Suppression of the Society of Jesus

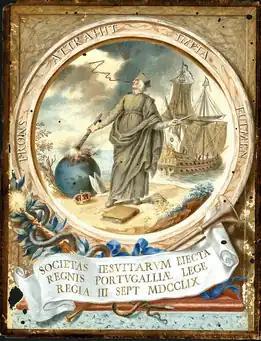
"The Society of Jesus expelled from the Kingdom of Portugal by the Royal Decree of 3 September 1759"; as a carrack sets sail from Portuguese shores in the background, a bolt of lightning strikes a Jesuit priest as he attempts to set a terrestrial globe a mitre, and a royal crown on fire; a bag of gold coins and a closed book (symbols of wealth and control of education) lie at the priest's feet.

The suppression of the Society of Jesus was the removal of all members of the Jesuits from most of Western Europe and their respective colonies beginning in 1759 along with the abolition of the order by the Holy See in 1773; the papacy acceded to anti-Jesuit demands without much resistance. The Jesuits were serially expelled from the Portuguese Empire (1759), France (1764), the Two Sicilies, Malta, Parma, the Spanish Empire (1767) and Austria and Hungary (1782).